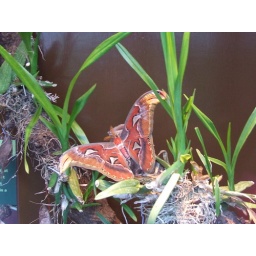
I took the picture in the butterfly house at Bristol Zoo I took the picture because they didn't have many Atlas moths at the zoo